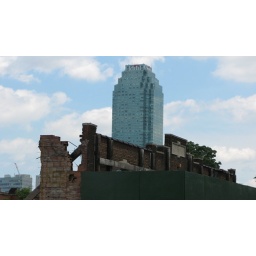
keeping the facade while building a new building behind, and Citi tower in background